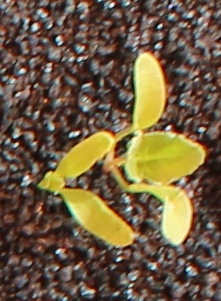
Label: Sugar beet